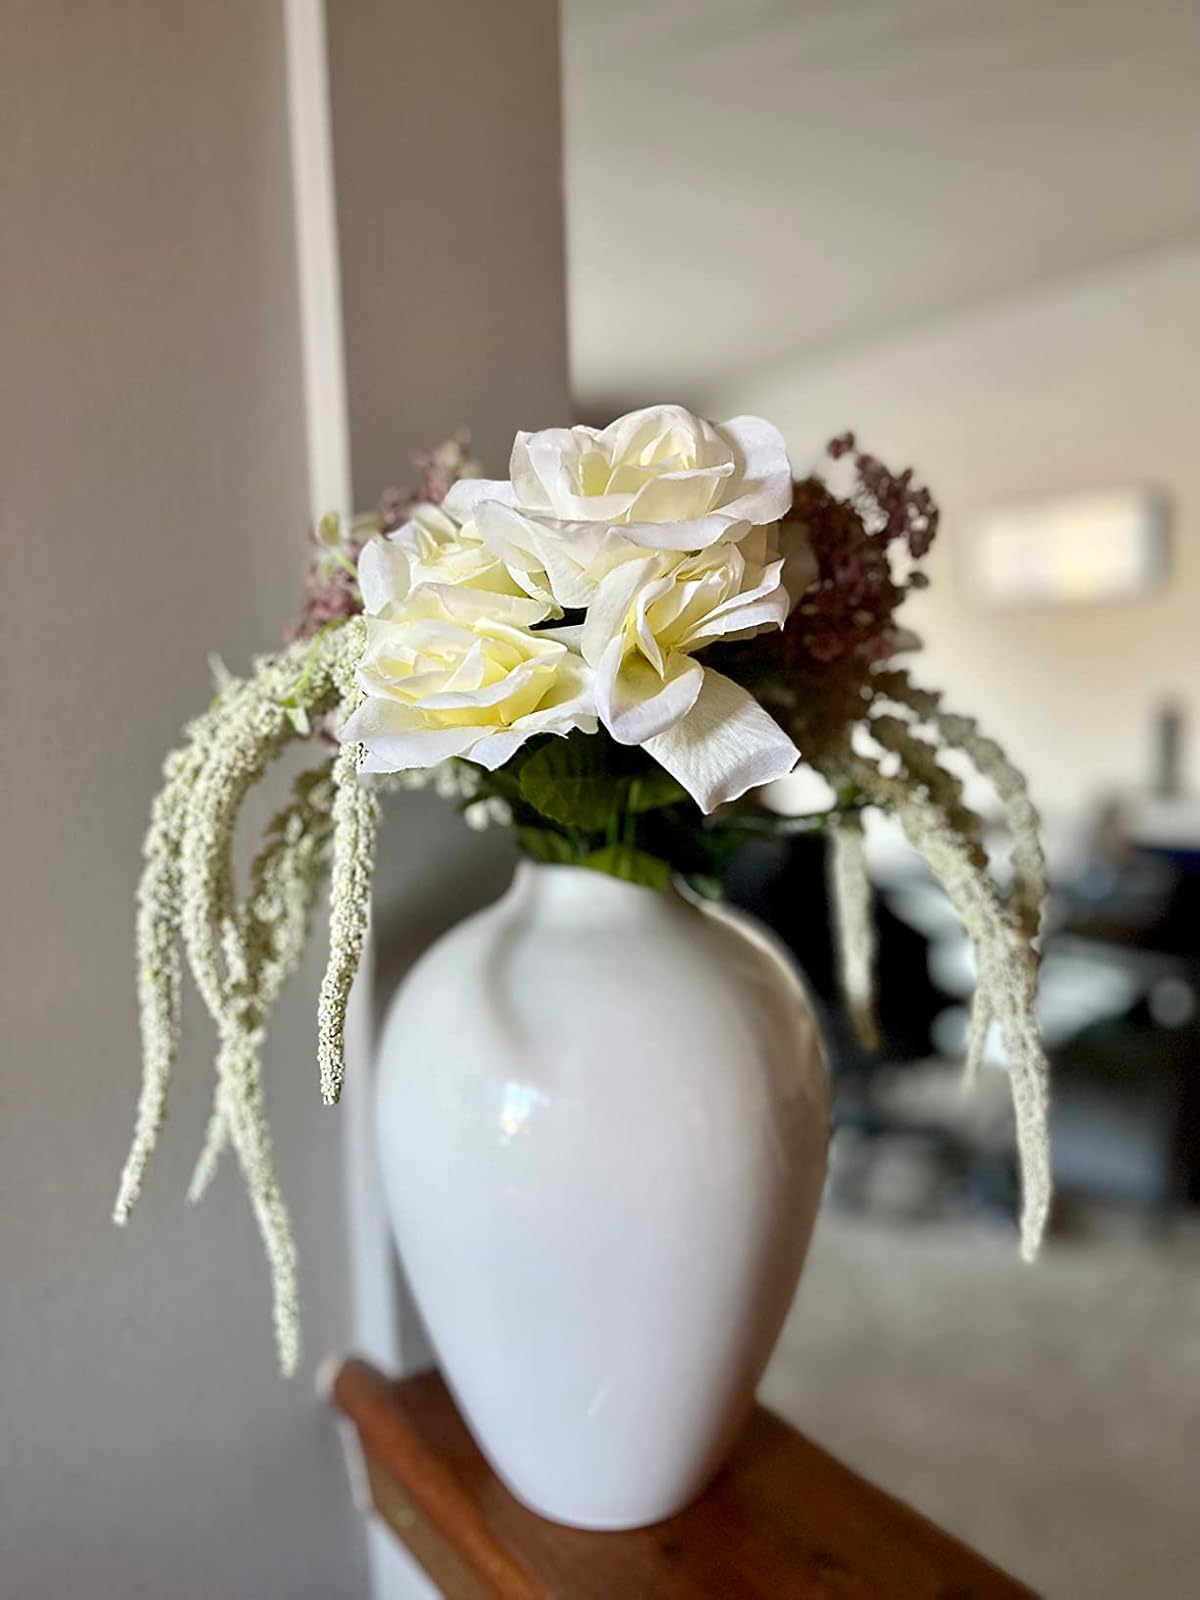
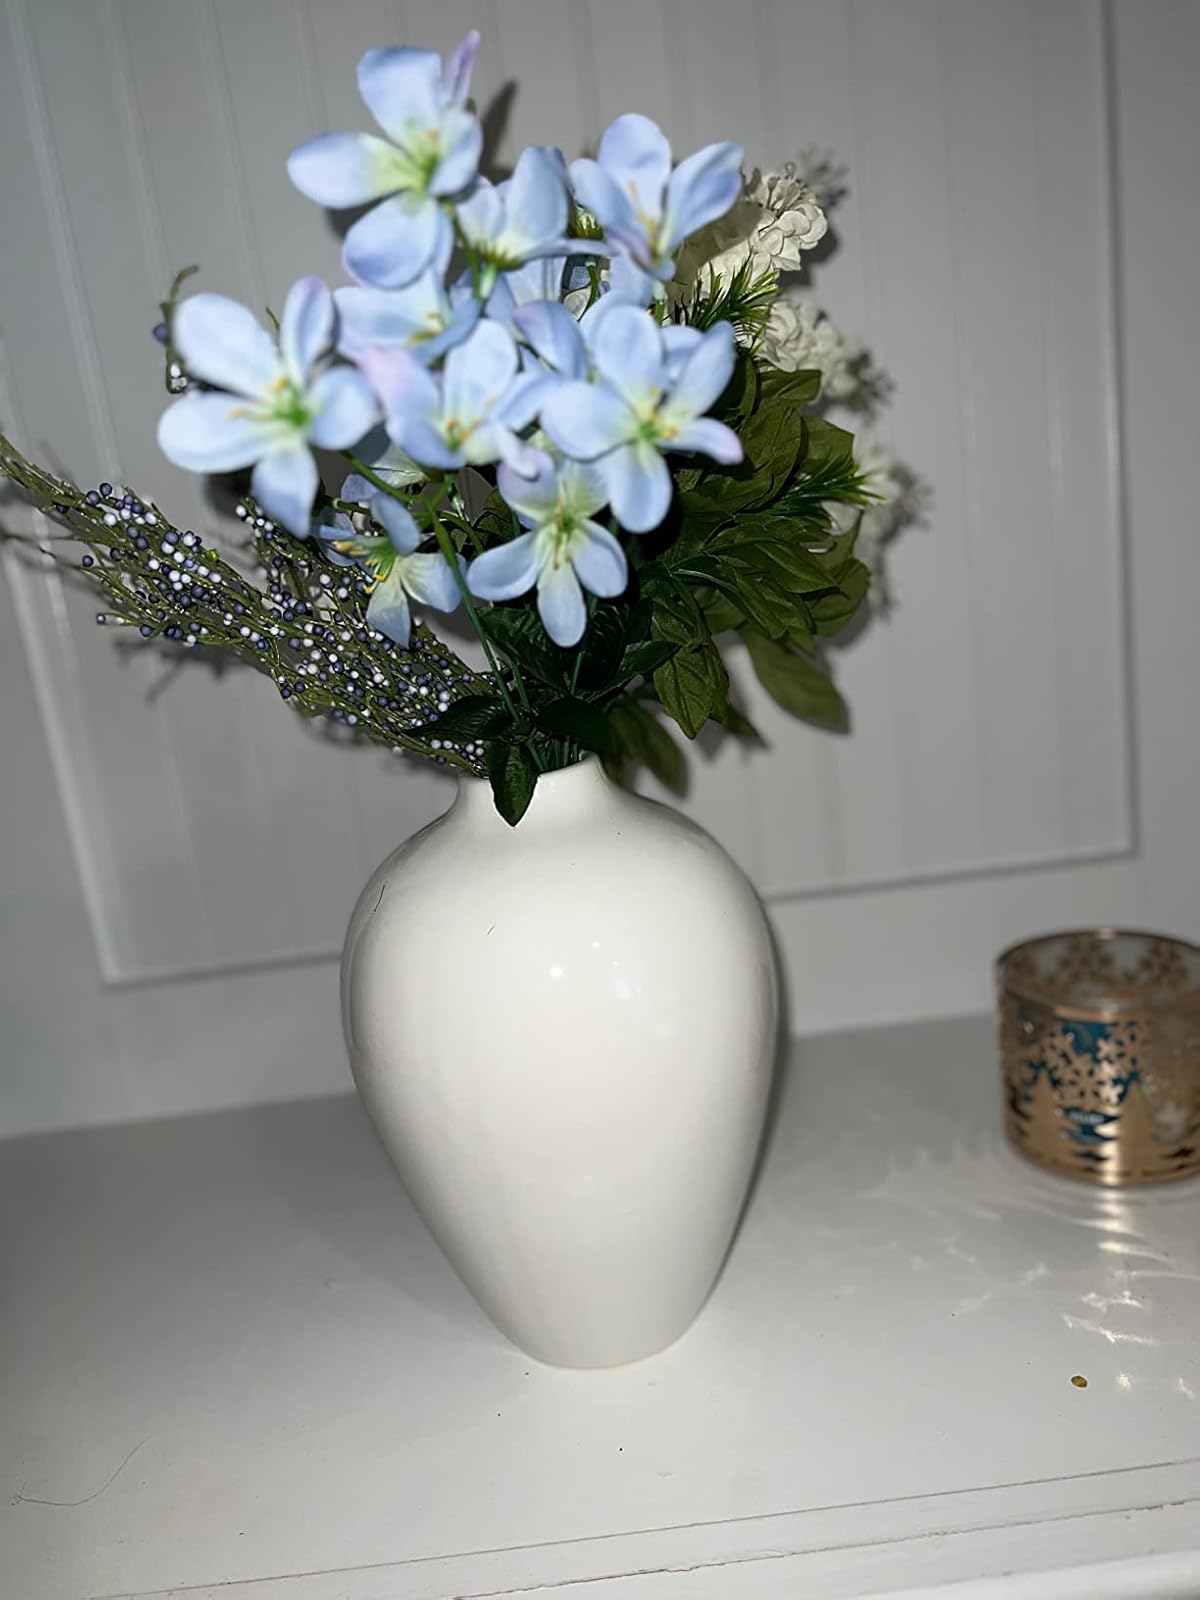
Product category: vase
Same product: yes